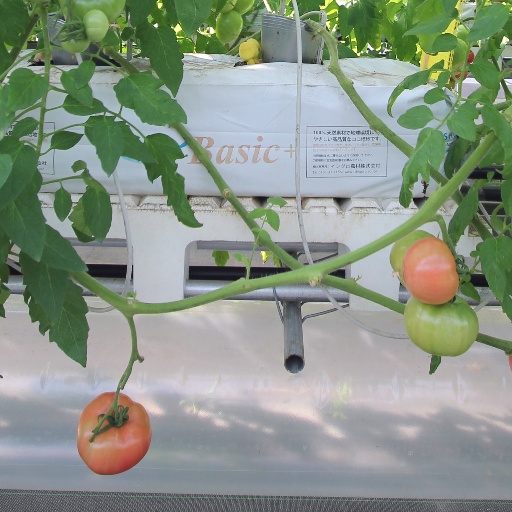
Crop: tomato